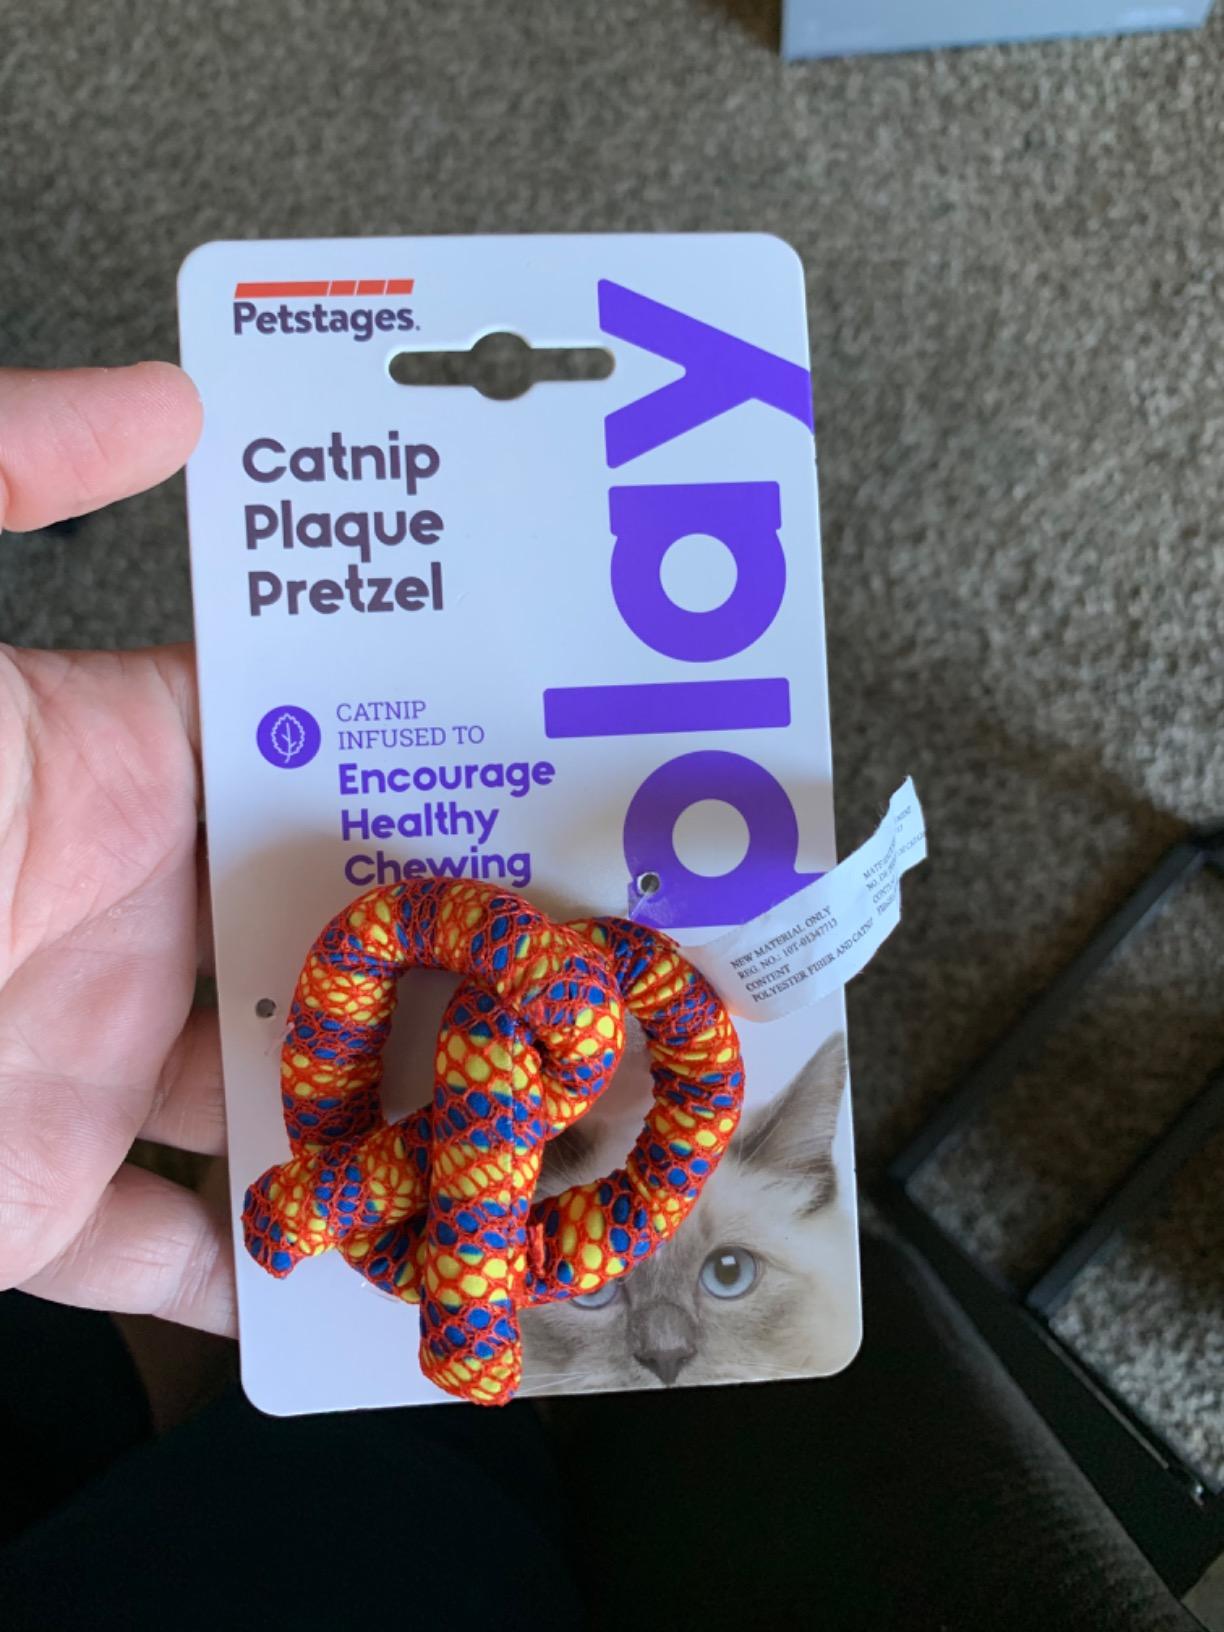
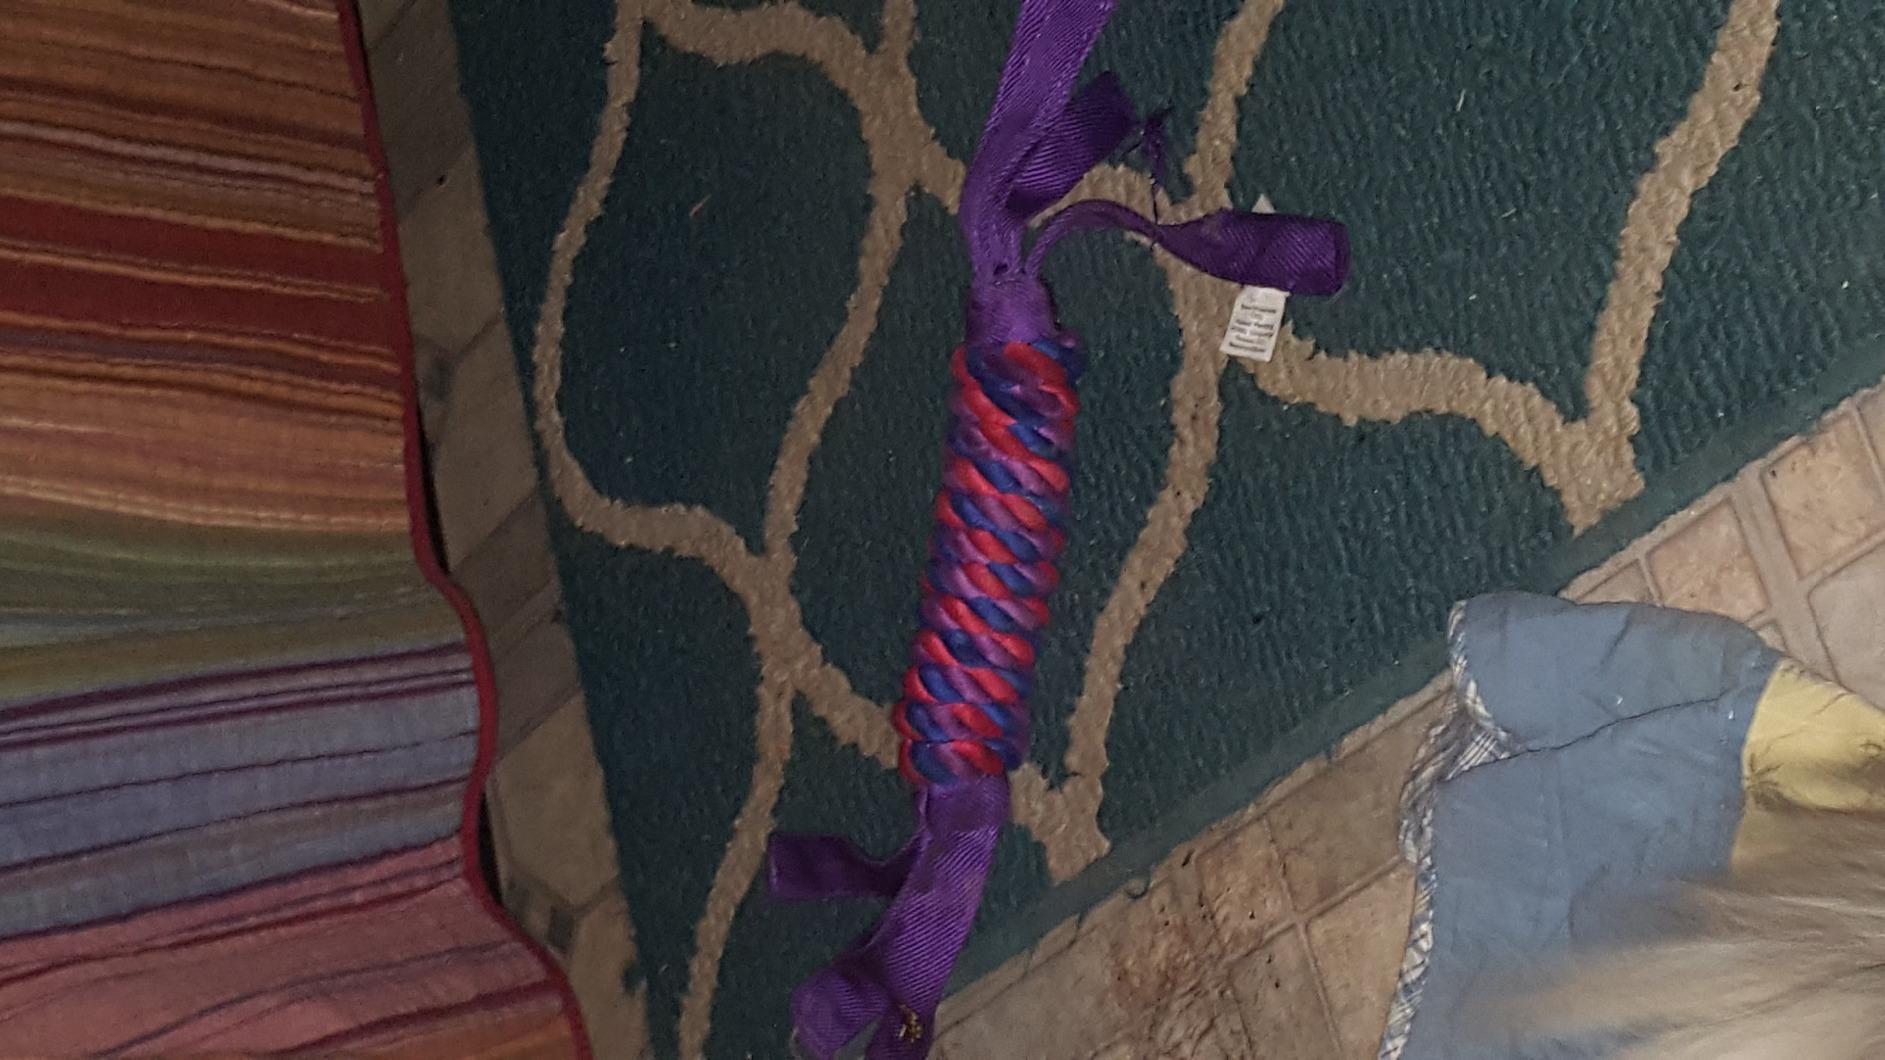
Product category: items_toy
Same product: no